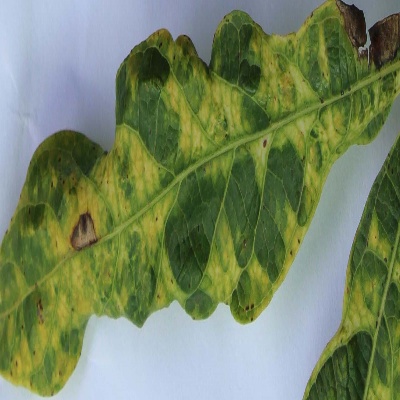
Crop: Cassava
Condition: mosaic